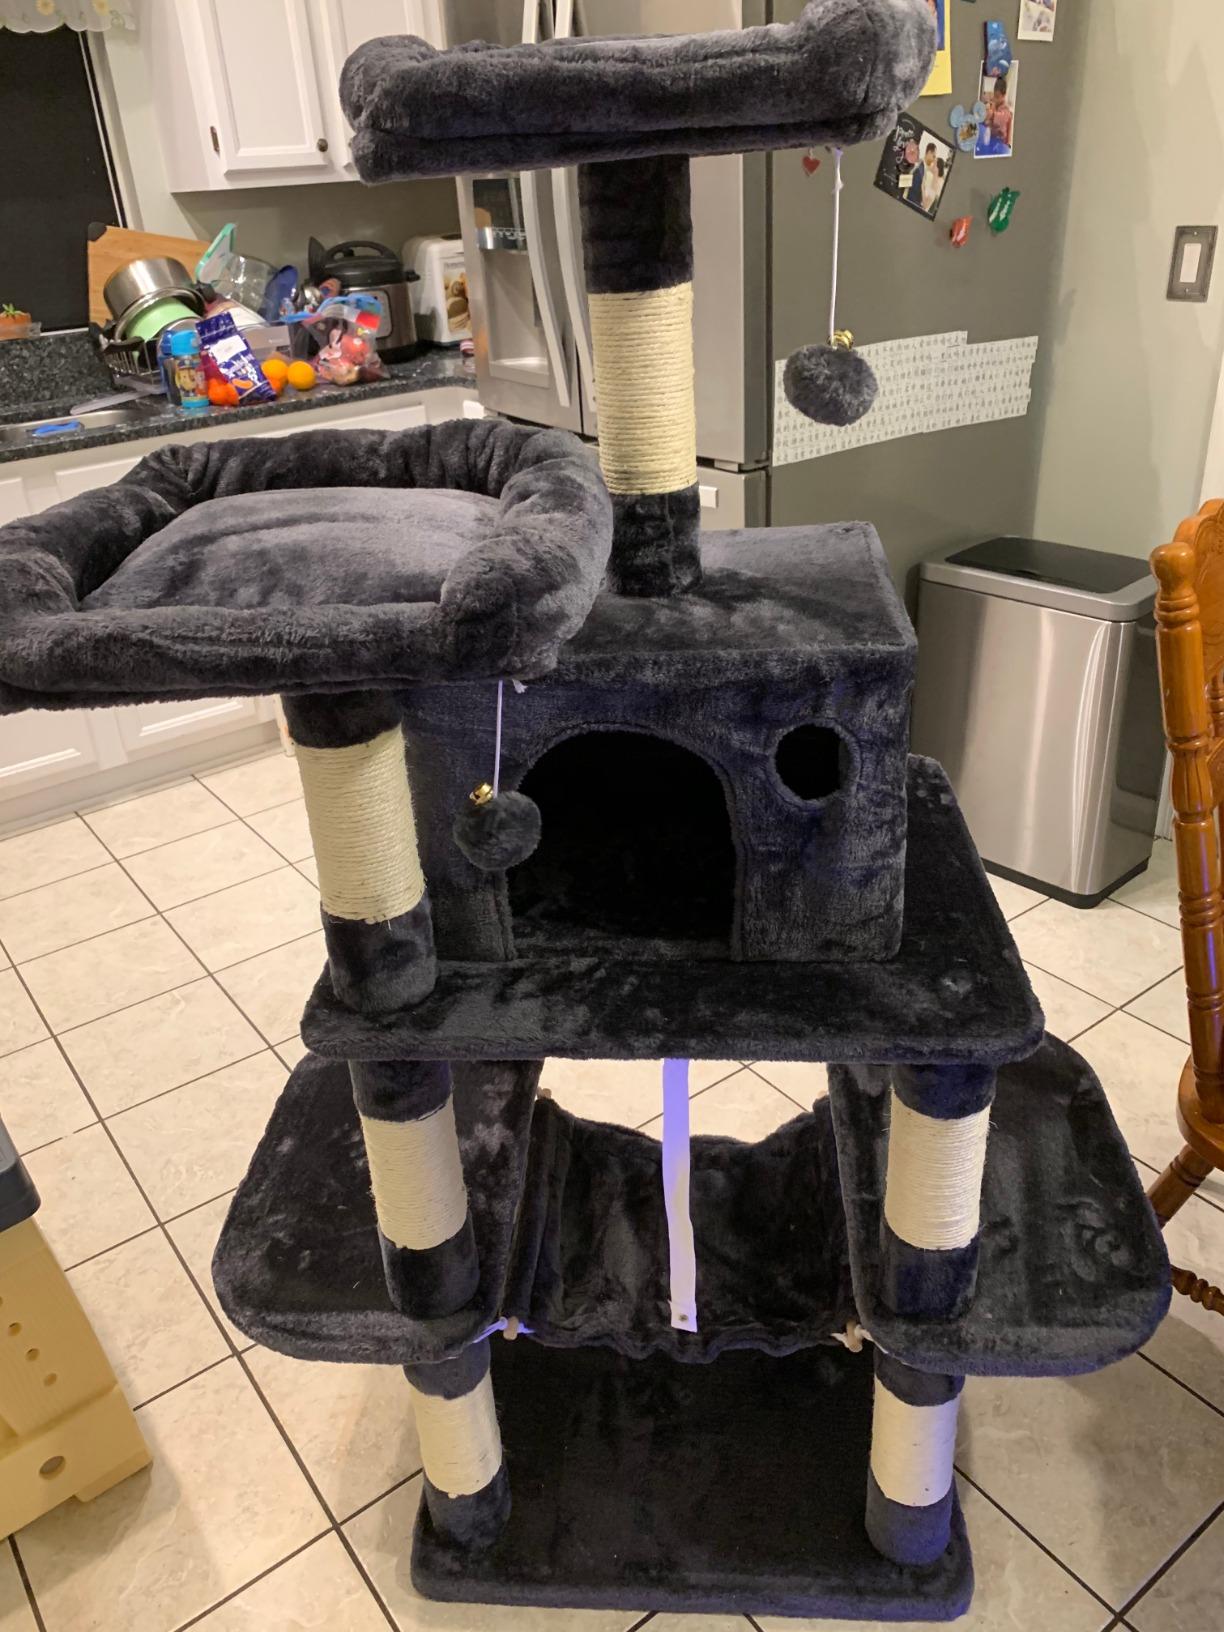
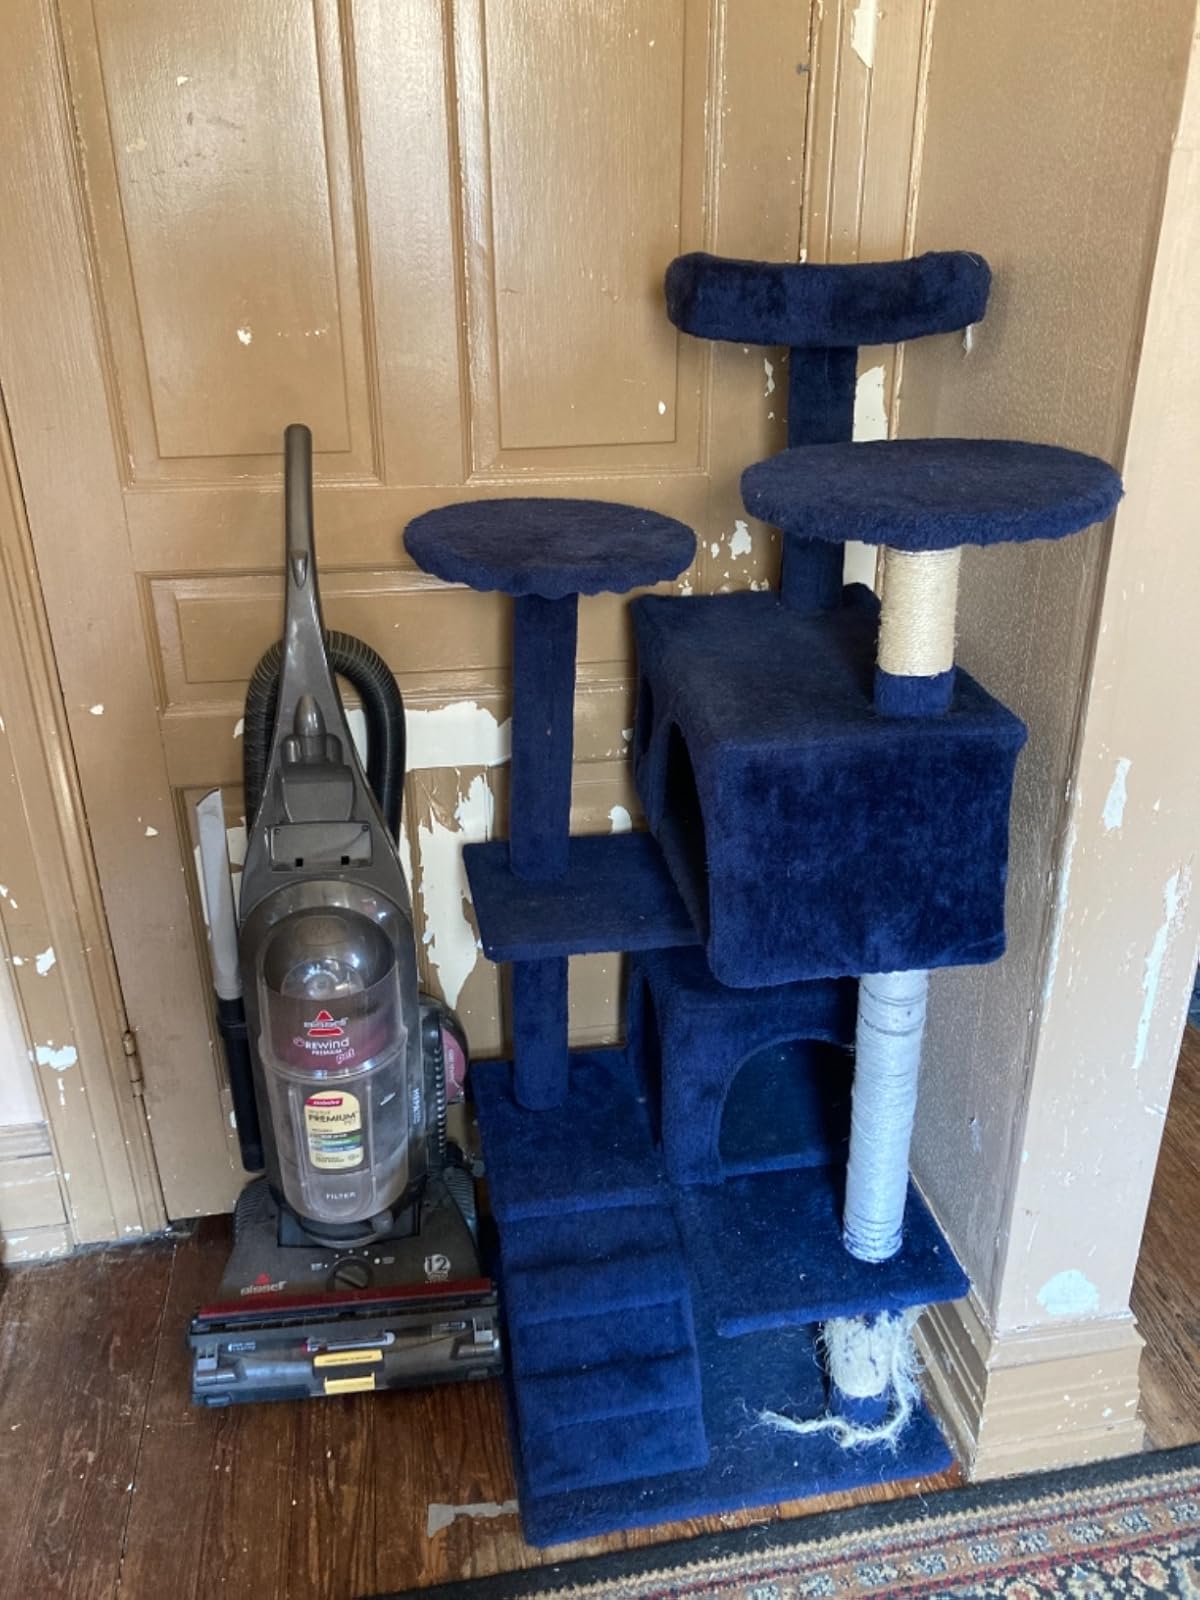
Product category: items_cat tree
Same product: no